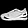
Label: Sneaker